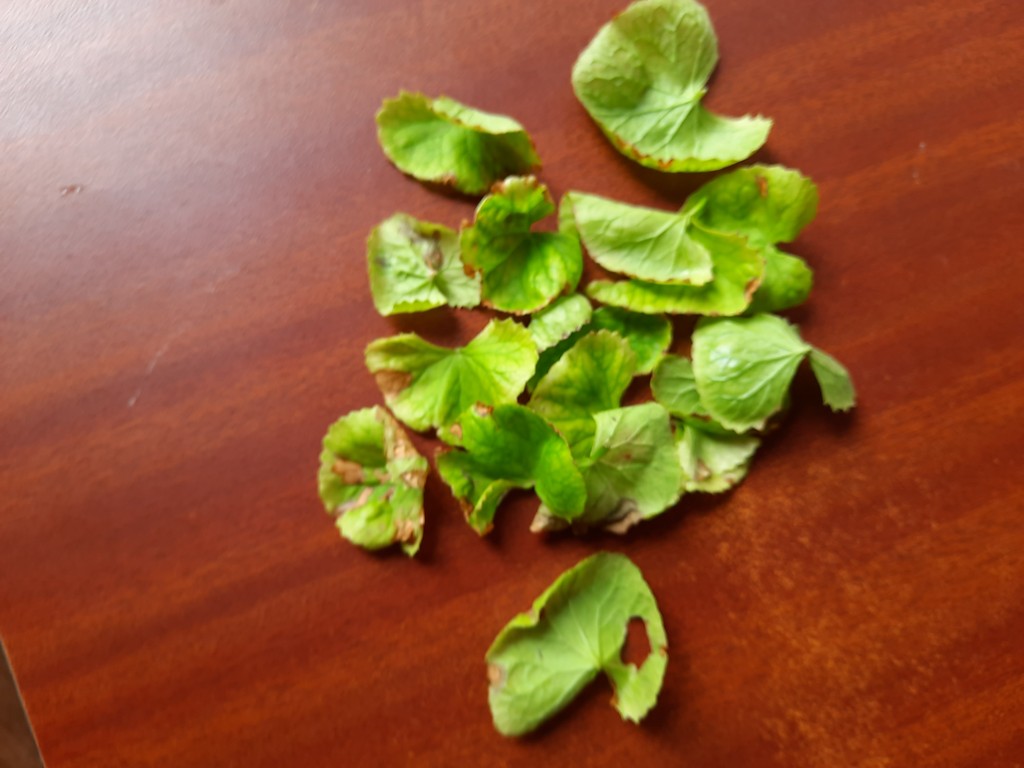
Label: Unhealthy